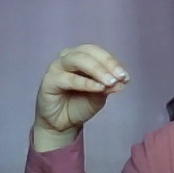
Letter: ha